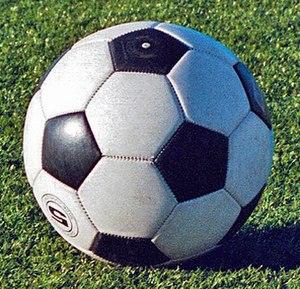
Le ballon de football, normalisé par la Fédération internationale de football association, a 32 faces : c'est un polyèdre appelé icosaèdre tronqué.